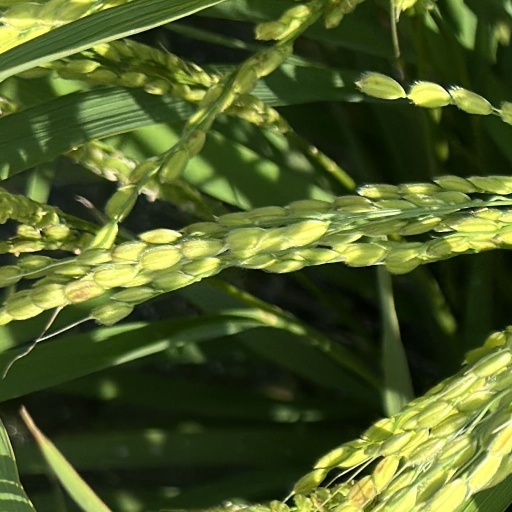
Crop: rice